Jean-Pierre-Antoine Tassaert

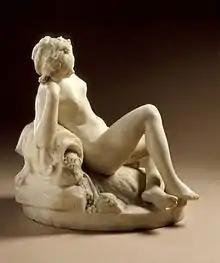
Reclining Bacchante

In 1769 Tassaert was approved (agréé) at the French Académie Royale (which constitutes the first level of admission to the Académie) but he was never received (reçu) as a full member academician. After Slodtz's death in 1764, he emerged as a sculptor in his own right. He exhibited frequently at the Salon, mainly showing small mythological and allegorical figures and groups. His work was well liked by the aristocracy and the Marquise de Pompadour was one of his patrons. He received many commissions and worked at least since the mid-fifties at the Pavilion du Roi of the art-loving general tax collector Etienne-Michel Bouret. Other influential patrons included the "Contrôleur général des finances" Abbé Joseph Marie Terray (1715-1778) and the Russian diplomat and later President of the Imperial Academy of Arts, Baron Alexander Sergeyevich Stroganov (1733-1811). He finally became court sculptor of the Count of the Provence (the later King Louis XVIII), who made him his appointed sculptor (sculpteur attitré) in 1773.